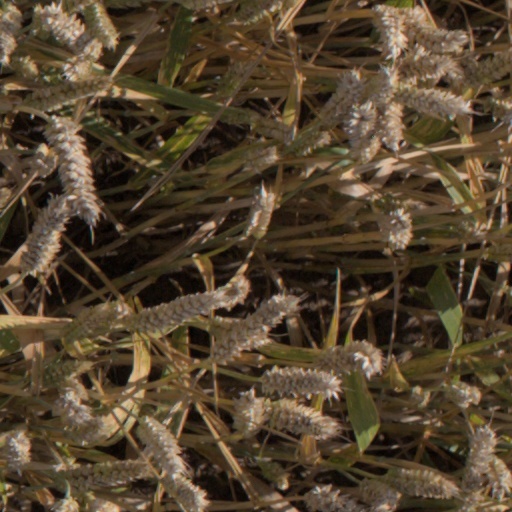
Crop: wheat